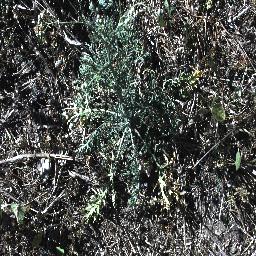
Label: parthenium